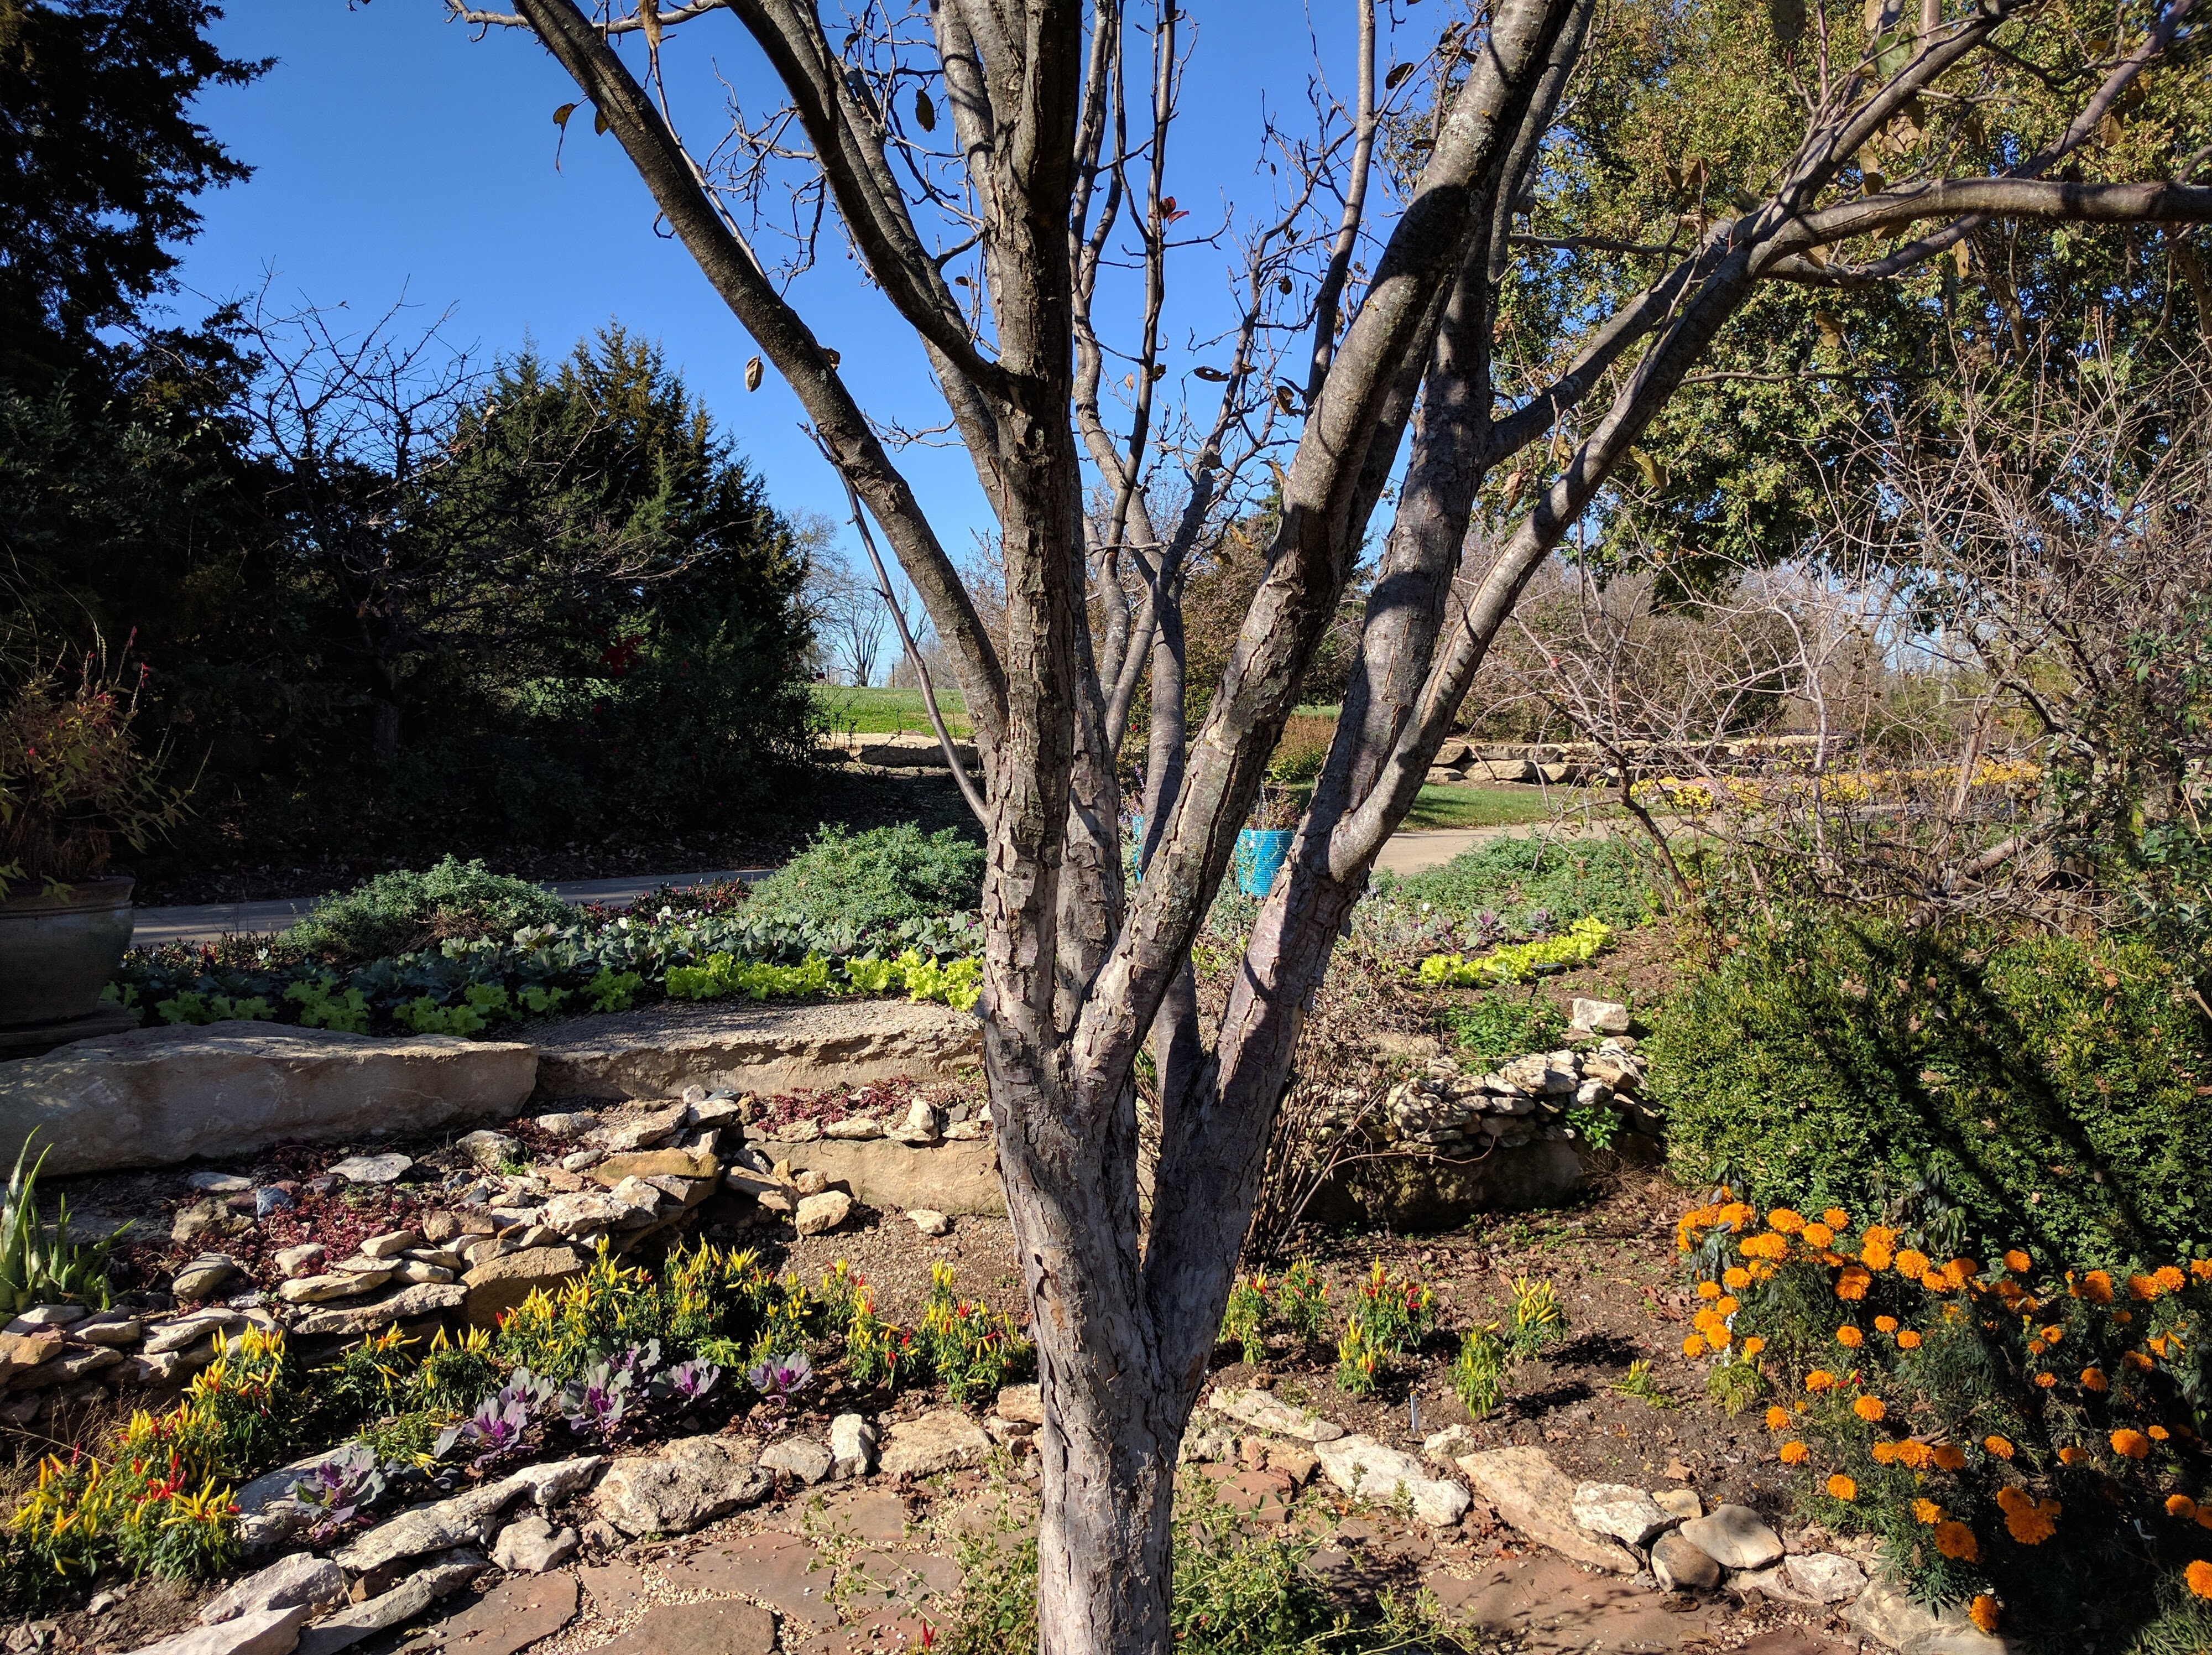
landscape, tree, plant, leaf, flower, wall, autumn, botany, garden, flora, shrub, woodland, yard, woody plant